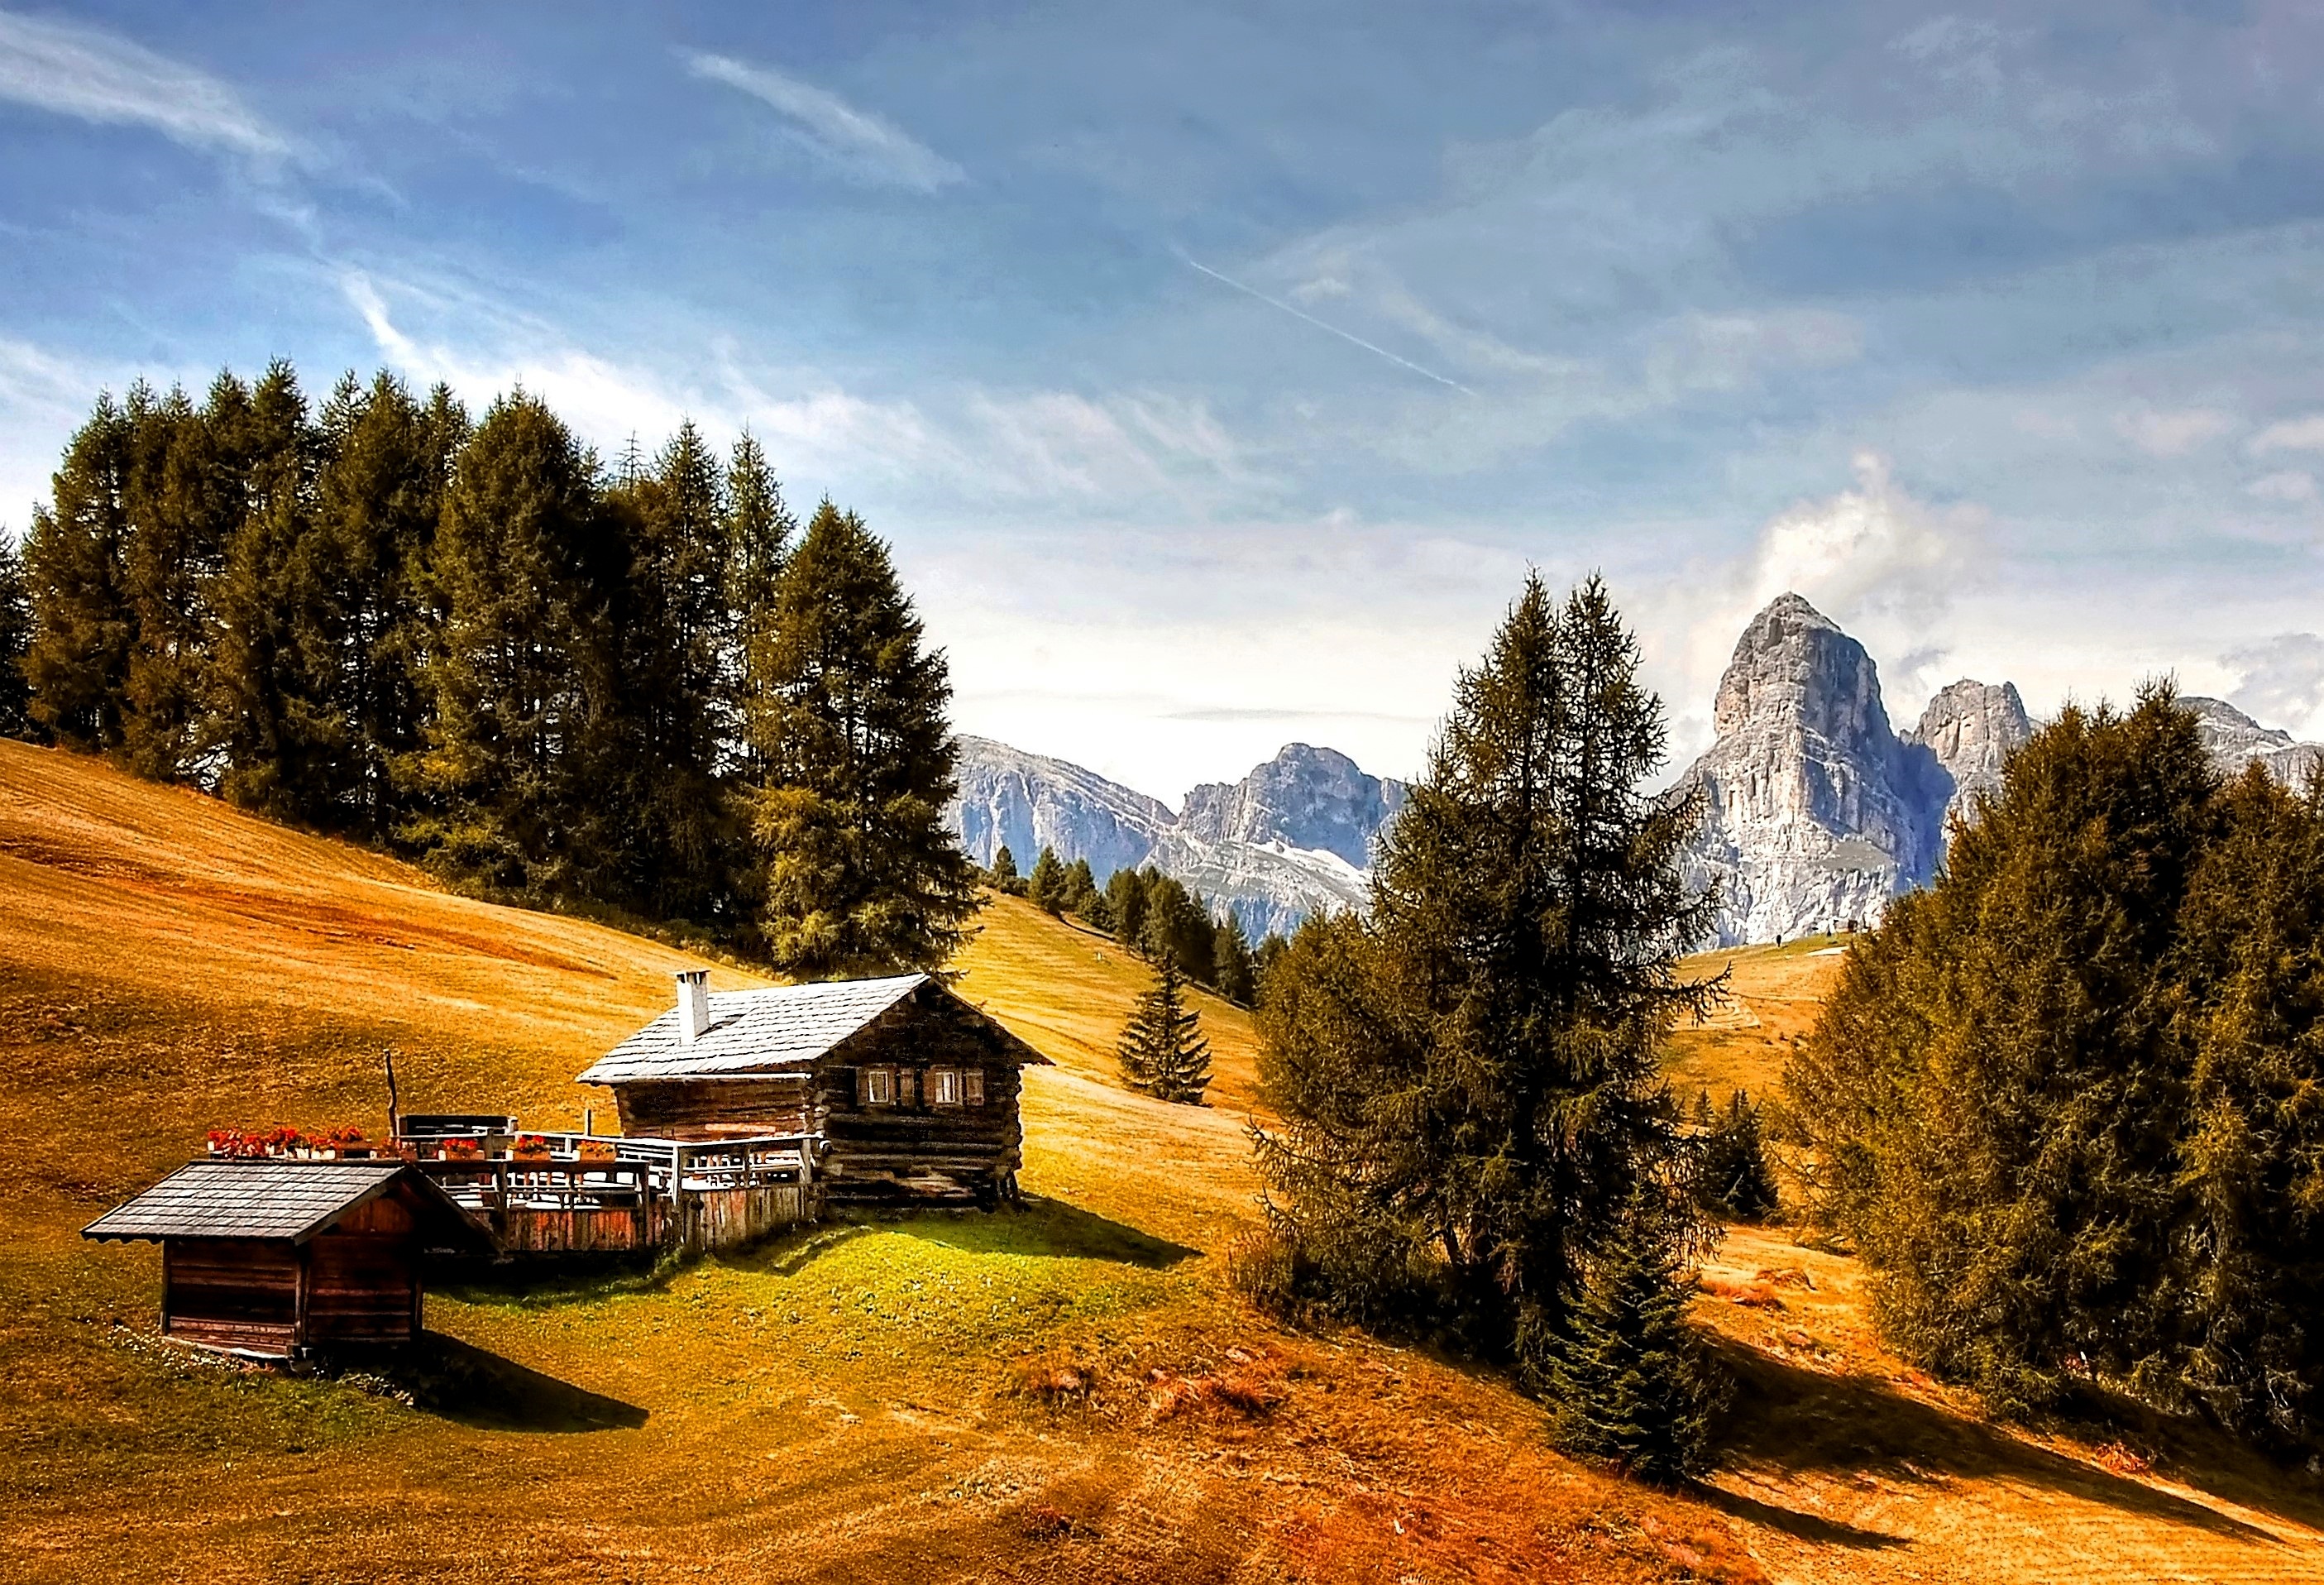
landscape, tree, nature, wilderness, mountain, snow, winter, sun, hiking, meadow, morning, valley, mountain range, panorama, autumn, italy, alpine, season, ridge, clouds, mountains, alps, plateau, alm, dolomites, rural area, south tyrol, alpine panorama, unesco world heritage, mountainous landforms